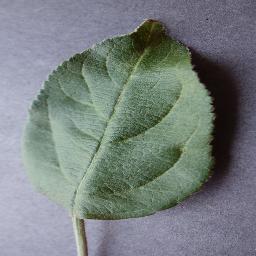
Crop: apple
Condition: healthy